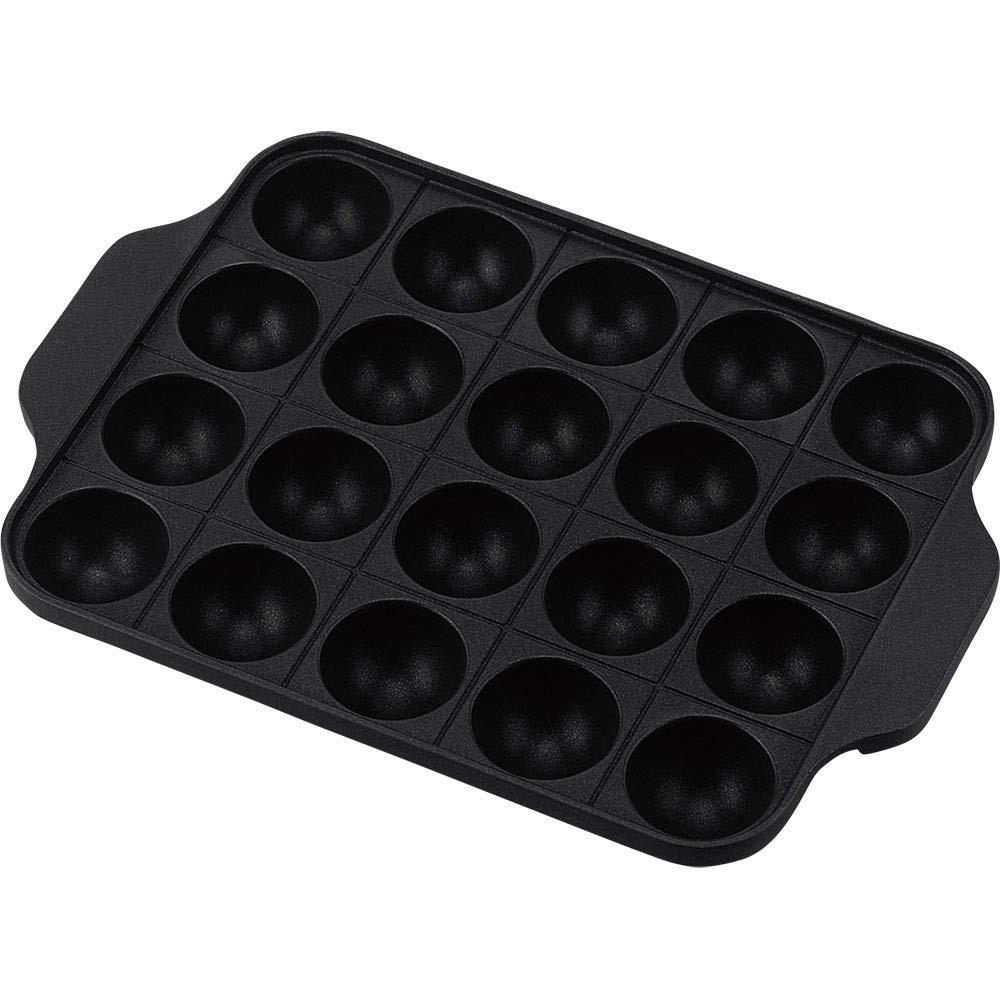
Wahei Freiz Japan Takoyaki Maker 20 Holes Non-Stick!
This Wahei Freiz Japan Takoyaki Maker 20 Holes Non-Stick is the perfect appliance for any kitchen! With its non-stick surface, you can make traditional Japanese takoyaki with ease, and you’ll never have to worry about the batter sticking to the plate. With 20 individual takoyaki holes, you can make plenty of takoyaki in one go, making it great for parties or family gatherings. The design is sleek and modern, and it’s easy to clean and store away when you’re done. So if you're in the mood for some delicious takoyaki, the Wahei Freiz Japan Takoyaki Maker 20 Holes Non-Stick is just what you need!
Brand: Wahei Freiz
Category: Home & Garden > Kitchen & Dining > Kitchen Appliances > Mochi Makers